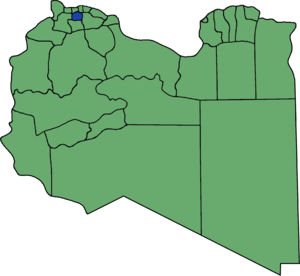
El Azizia est une ville de Libye située au nord du pays. Cette ville commerciale importante de la Djeffara est située à 55 km au sud-ouest de Tripoli. Sa population est estimée à environ 300 000 habitants en 2009. C'est le chef-lieu du district de la Djeffara.